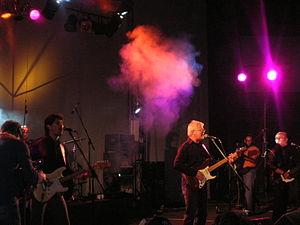
PGP-RTS est un label de musique serbe créé en 1997 ; il est basé à Belgrade. Il est le successeur du label PGP-RTB.